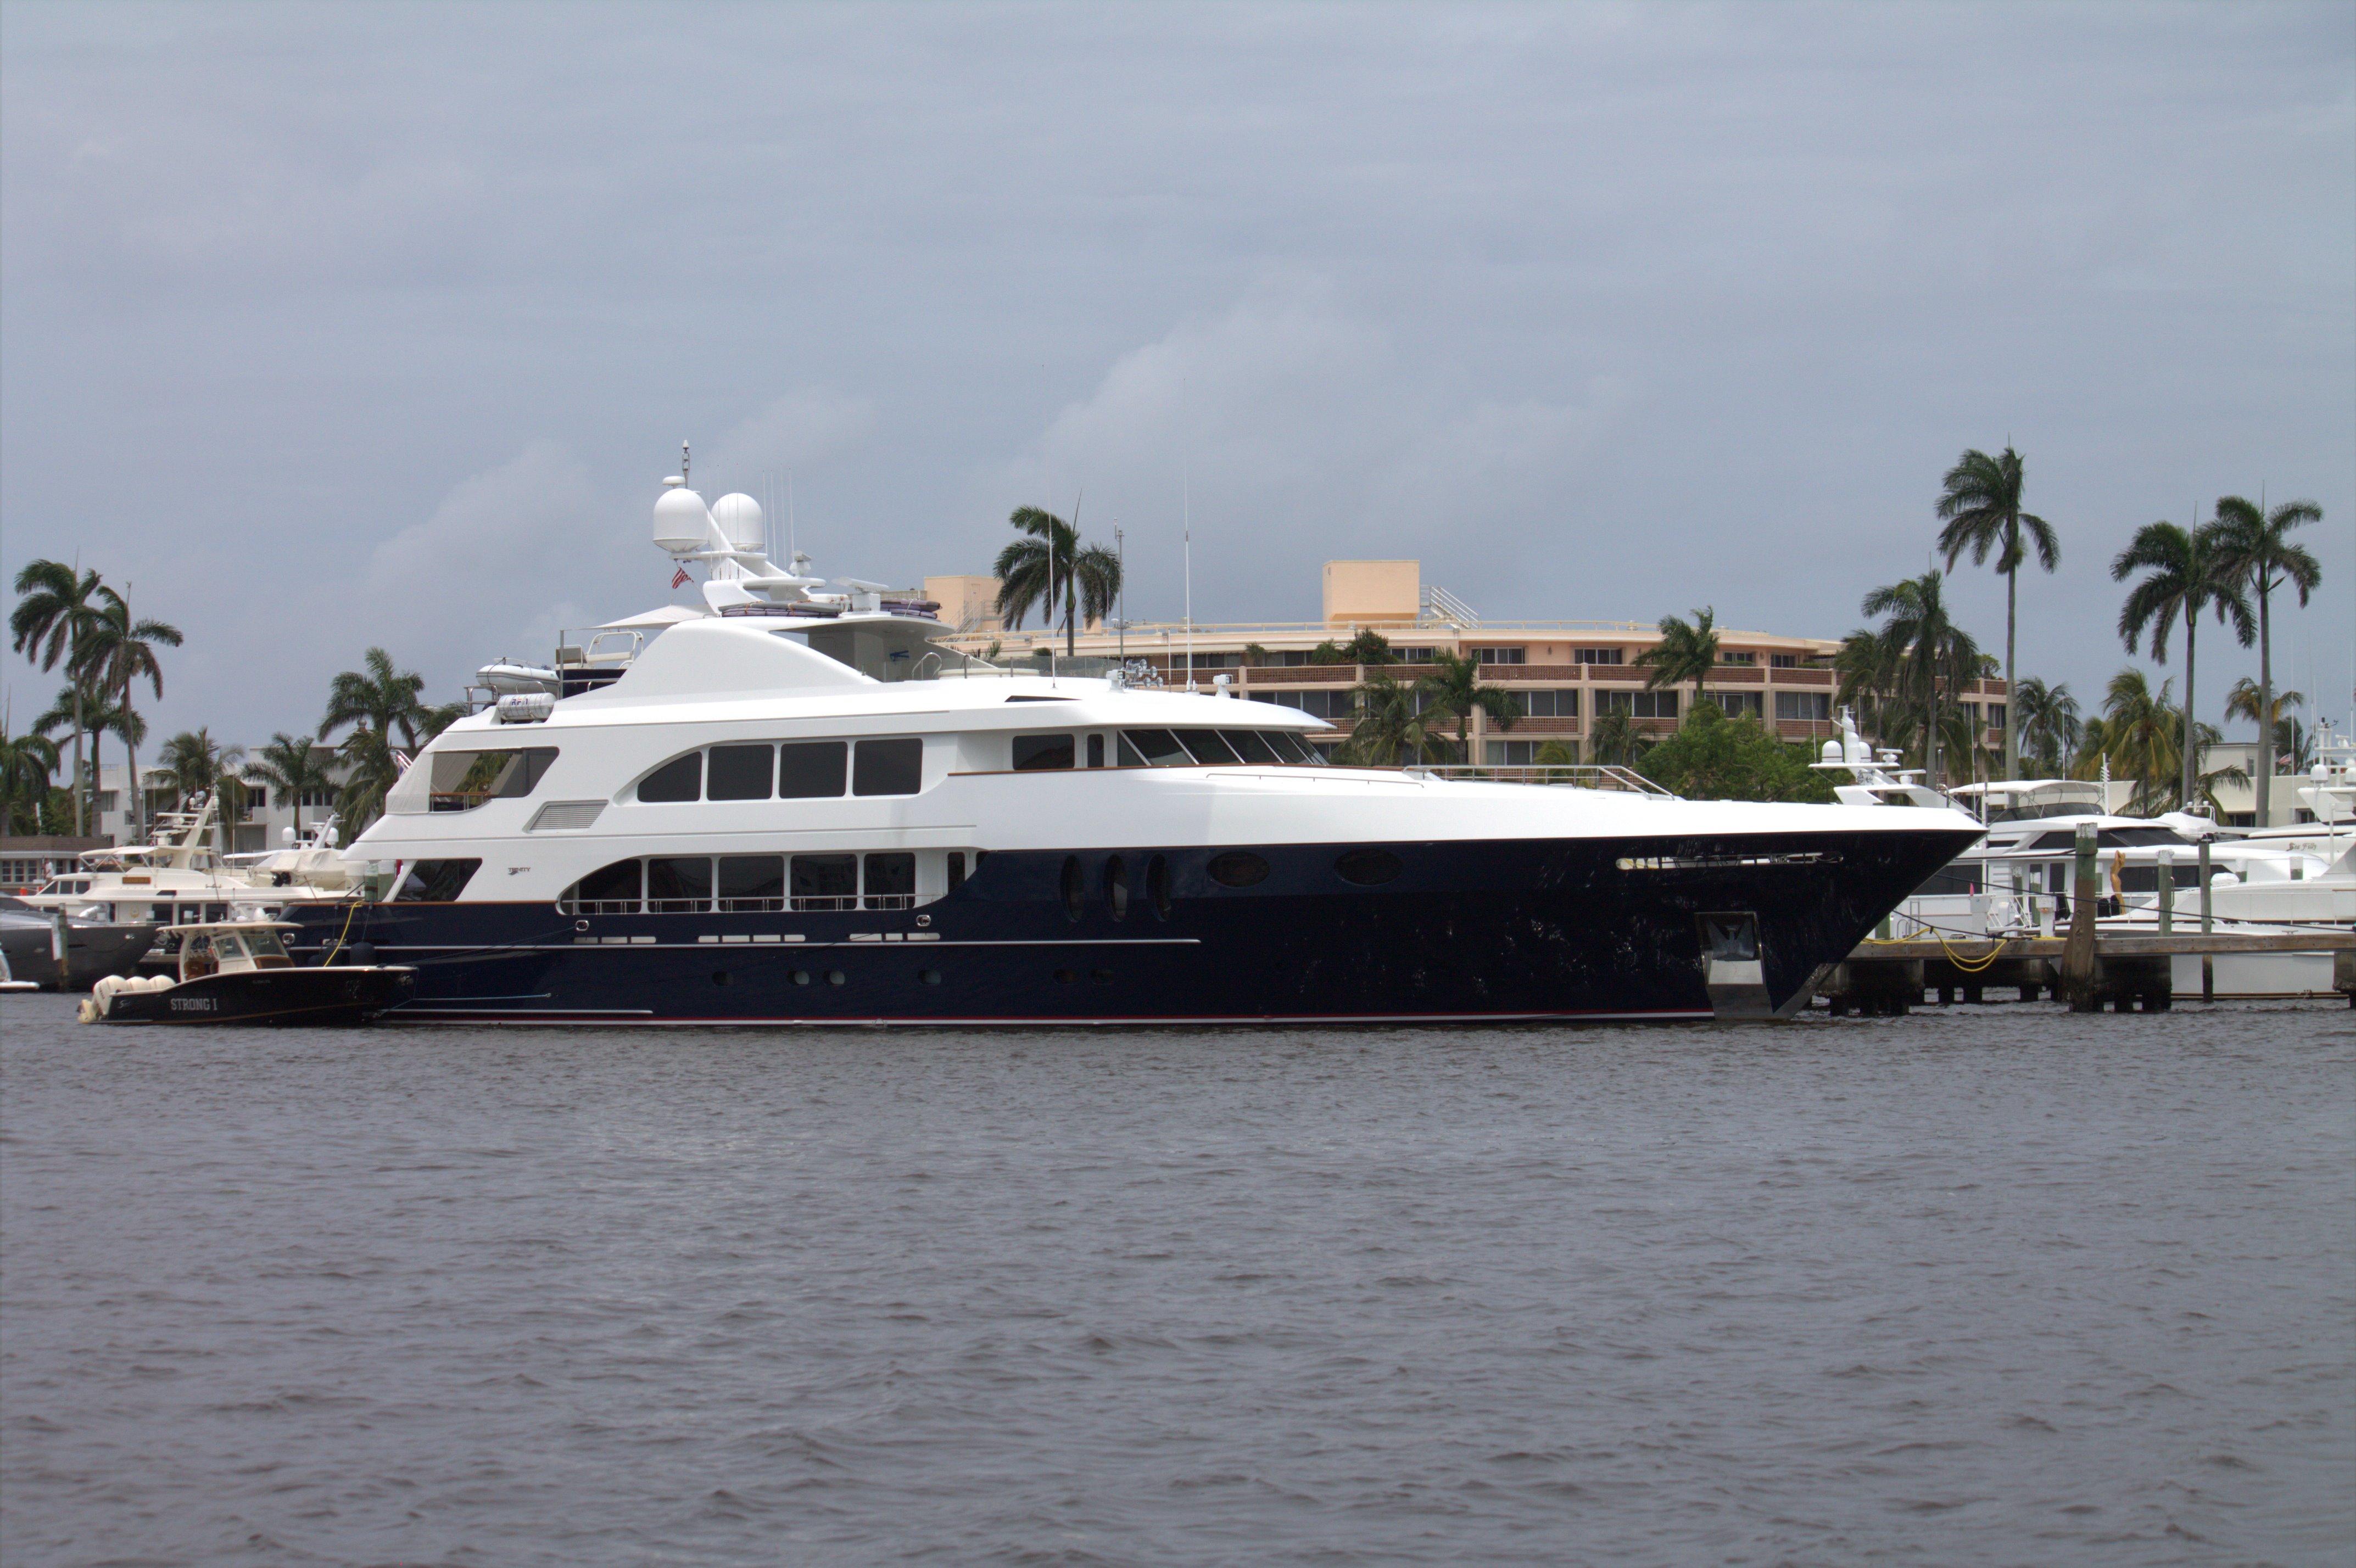
fort lauderdale, marine, ICW, waterway, boating, yacht, water transportation, luxury yacht, vehicle, boat, motor ship, ship, watercraft, transport, naval architecture, passenger ship, ferry, channel, marina, speedboat